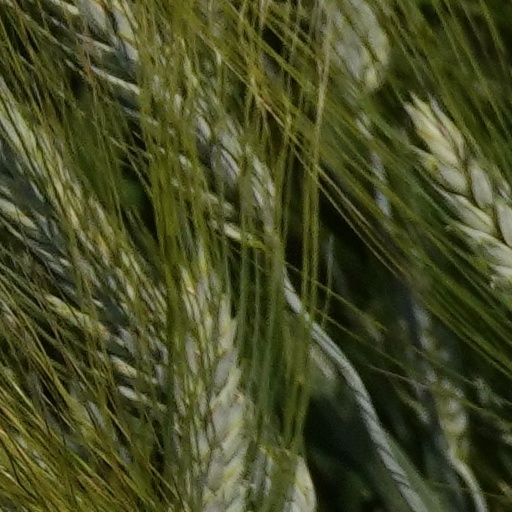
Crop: wheat